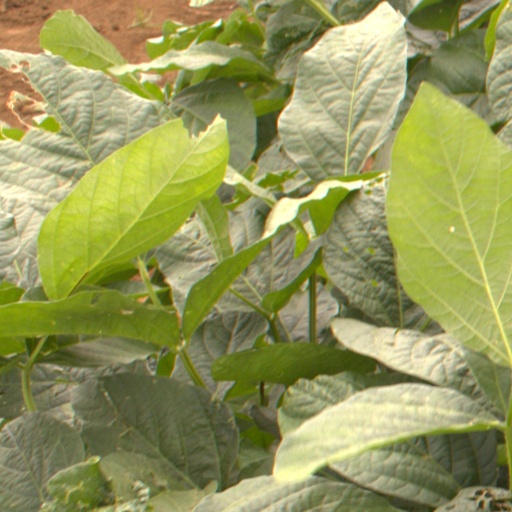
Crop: soybean